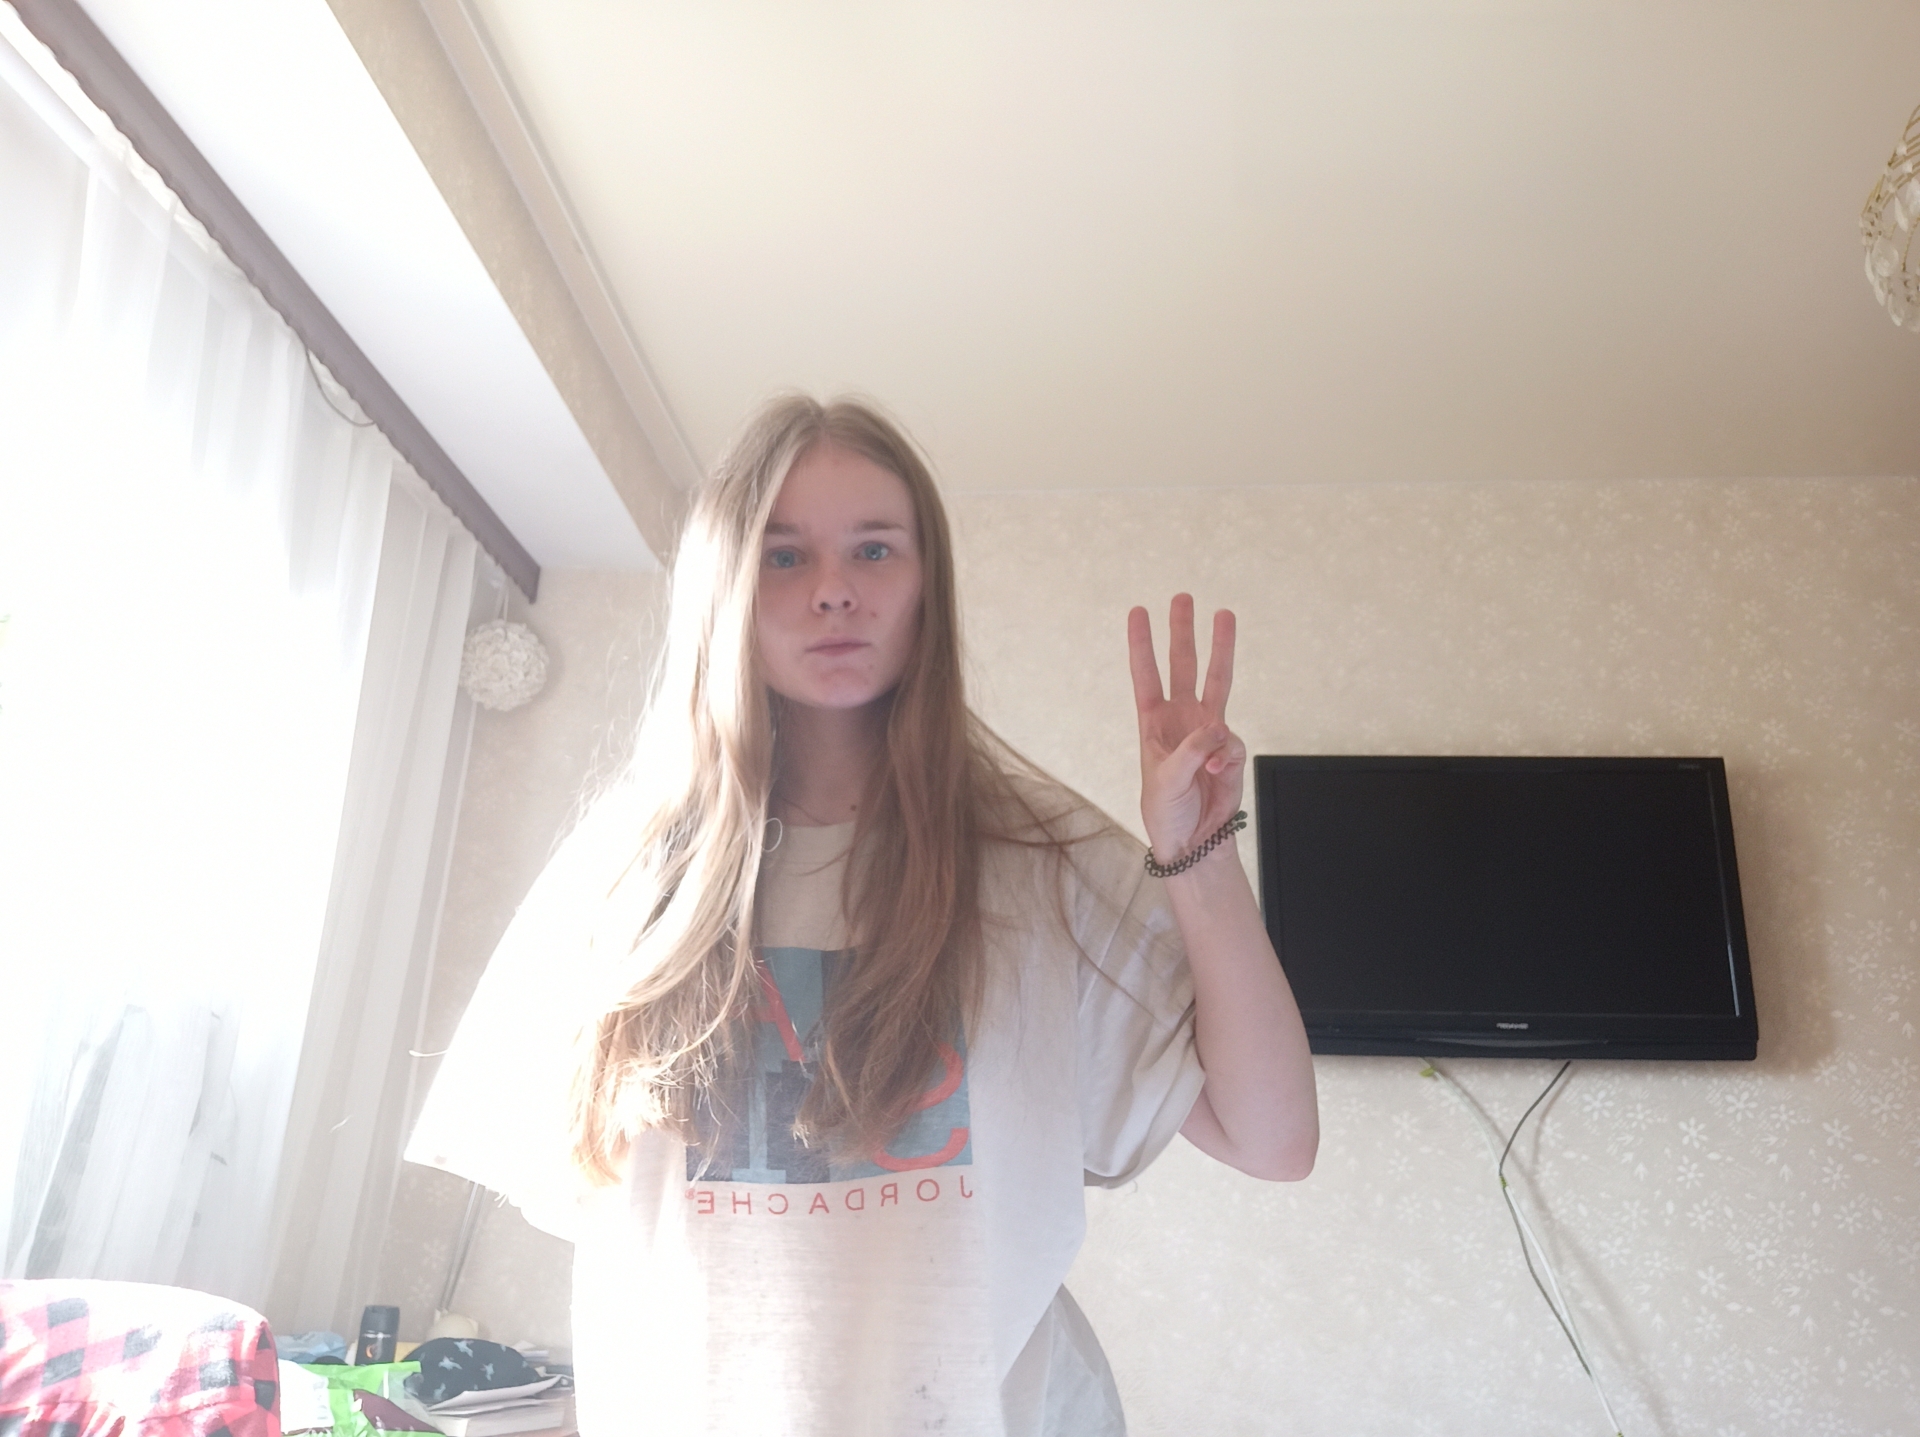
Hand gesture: three